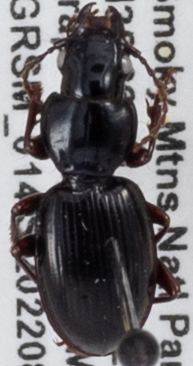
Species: Cyclotrachelus freitagi
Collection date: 2022-08-16
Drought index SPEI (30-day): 1.01
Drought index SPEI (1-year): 0.938
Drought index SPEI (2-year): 2.09